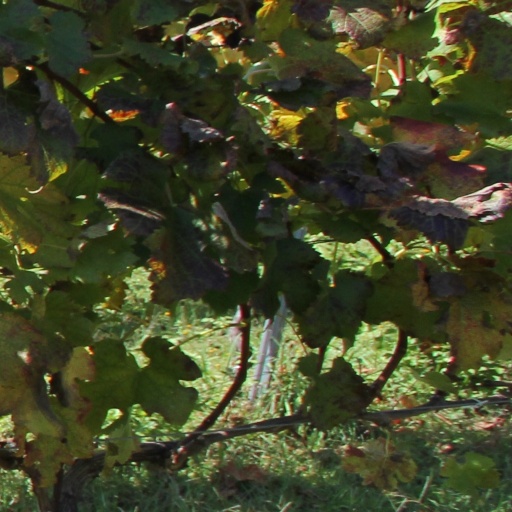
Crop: grape